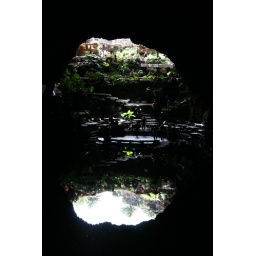
incredible cave in Lanzarote with a pool of crystal clear water at the bottom.